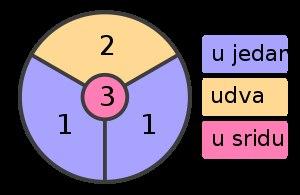
L'Alka est un tournoi de chevalerie qui a lieu chaque premier dimanche d’août depuis 1715 dans la ville de Sinj en Croatie. Il commémore la victoire du 15 août 1715, contre l'Empire ottoman lors de la bataille de Sinj. « Le Sinjska Alka, un tournoi de chevalerie à Sinj » a été inscrit en 2010 par l'Unesco sur la liste représentative du patrimoine culturel immatériel de l’humanité.